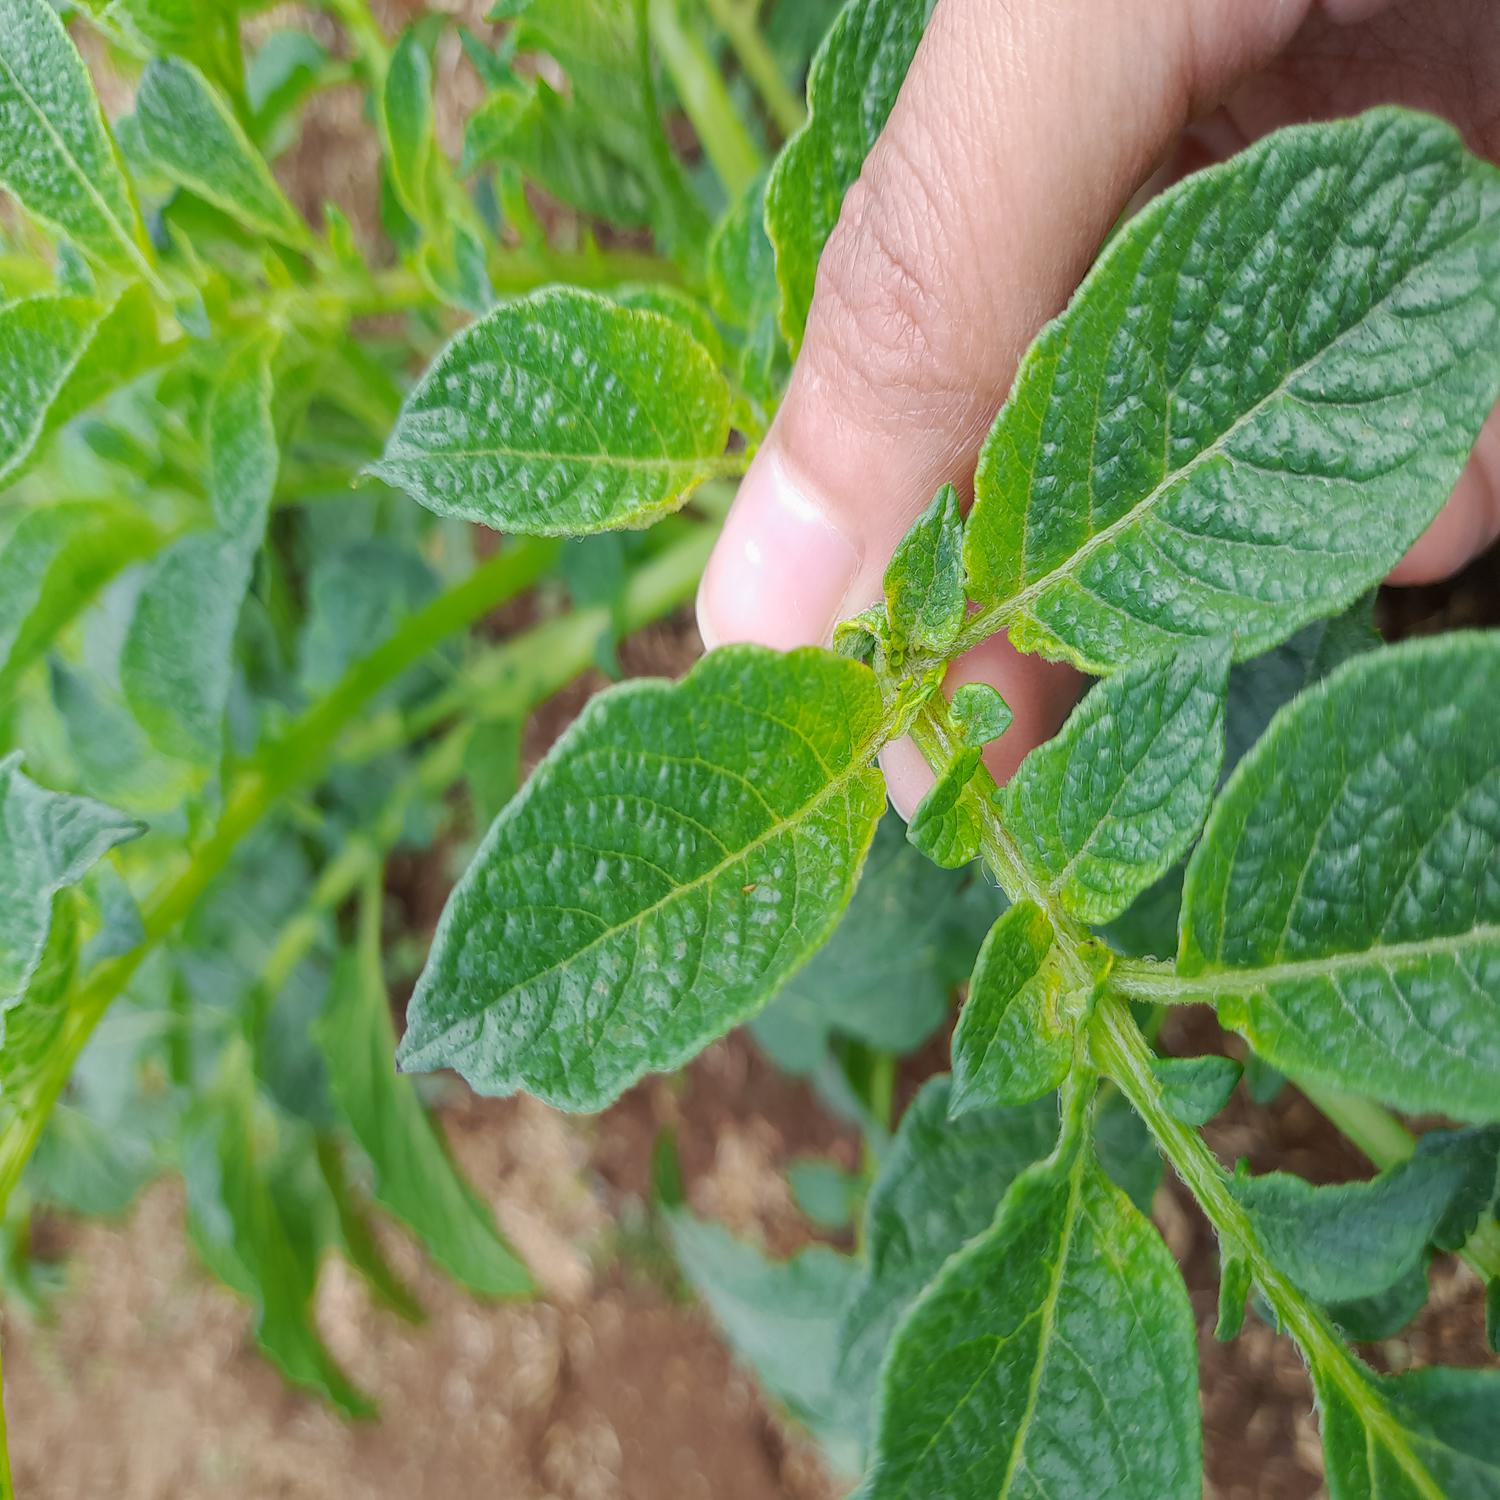
Label: Virus